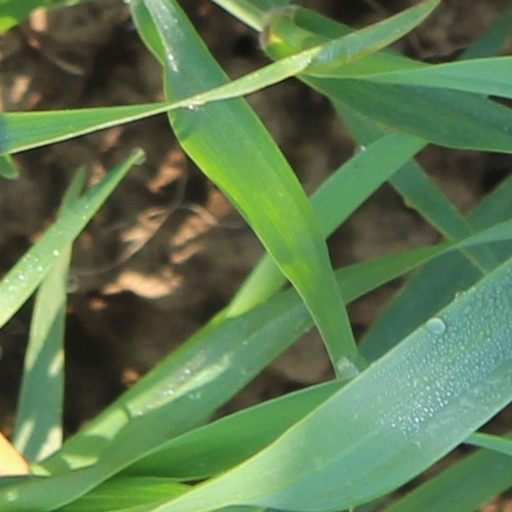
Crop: wheat